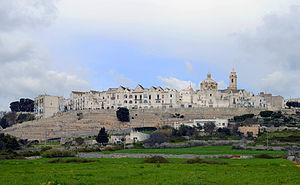
L'association I Borghi più belli d'Italia est née en mars 2001 sous l'impulsion de Conseil du tourisme de l'ANCI.
Locorotondo est une commune italienne de la ville métropolitaine de Bari dans la région des Pouilles. Elle est connue pour ses vins et son centre historique circulaire, lequel lui a valu son nom. Elle figure dans la liste des plus beaux villages d'Italie.